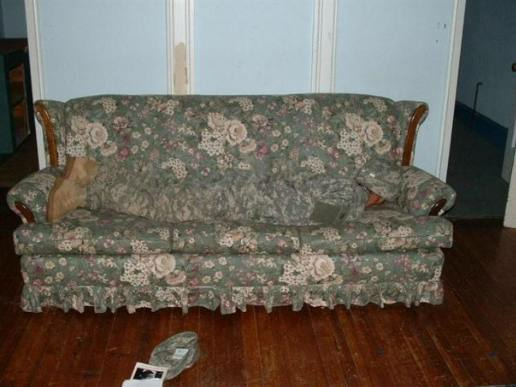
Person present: No